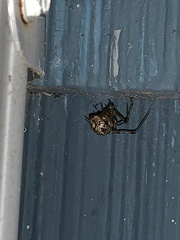
Species: Parasteatoda_tepidariorum